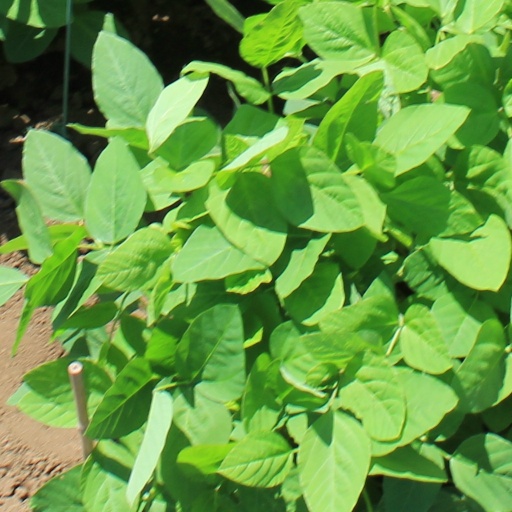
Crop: soybean